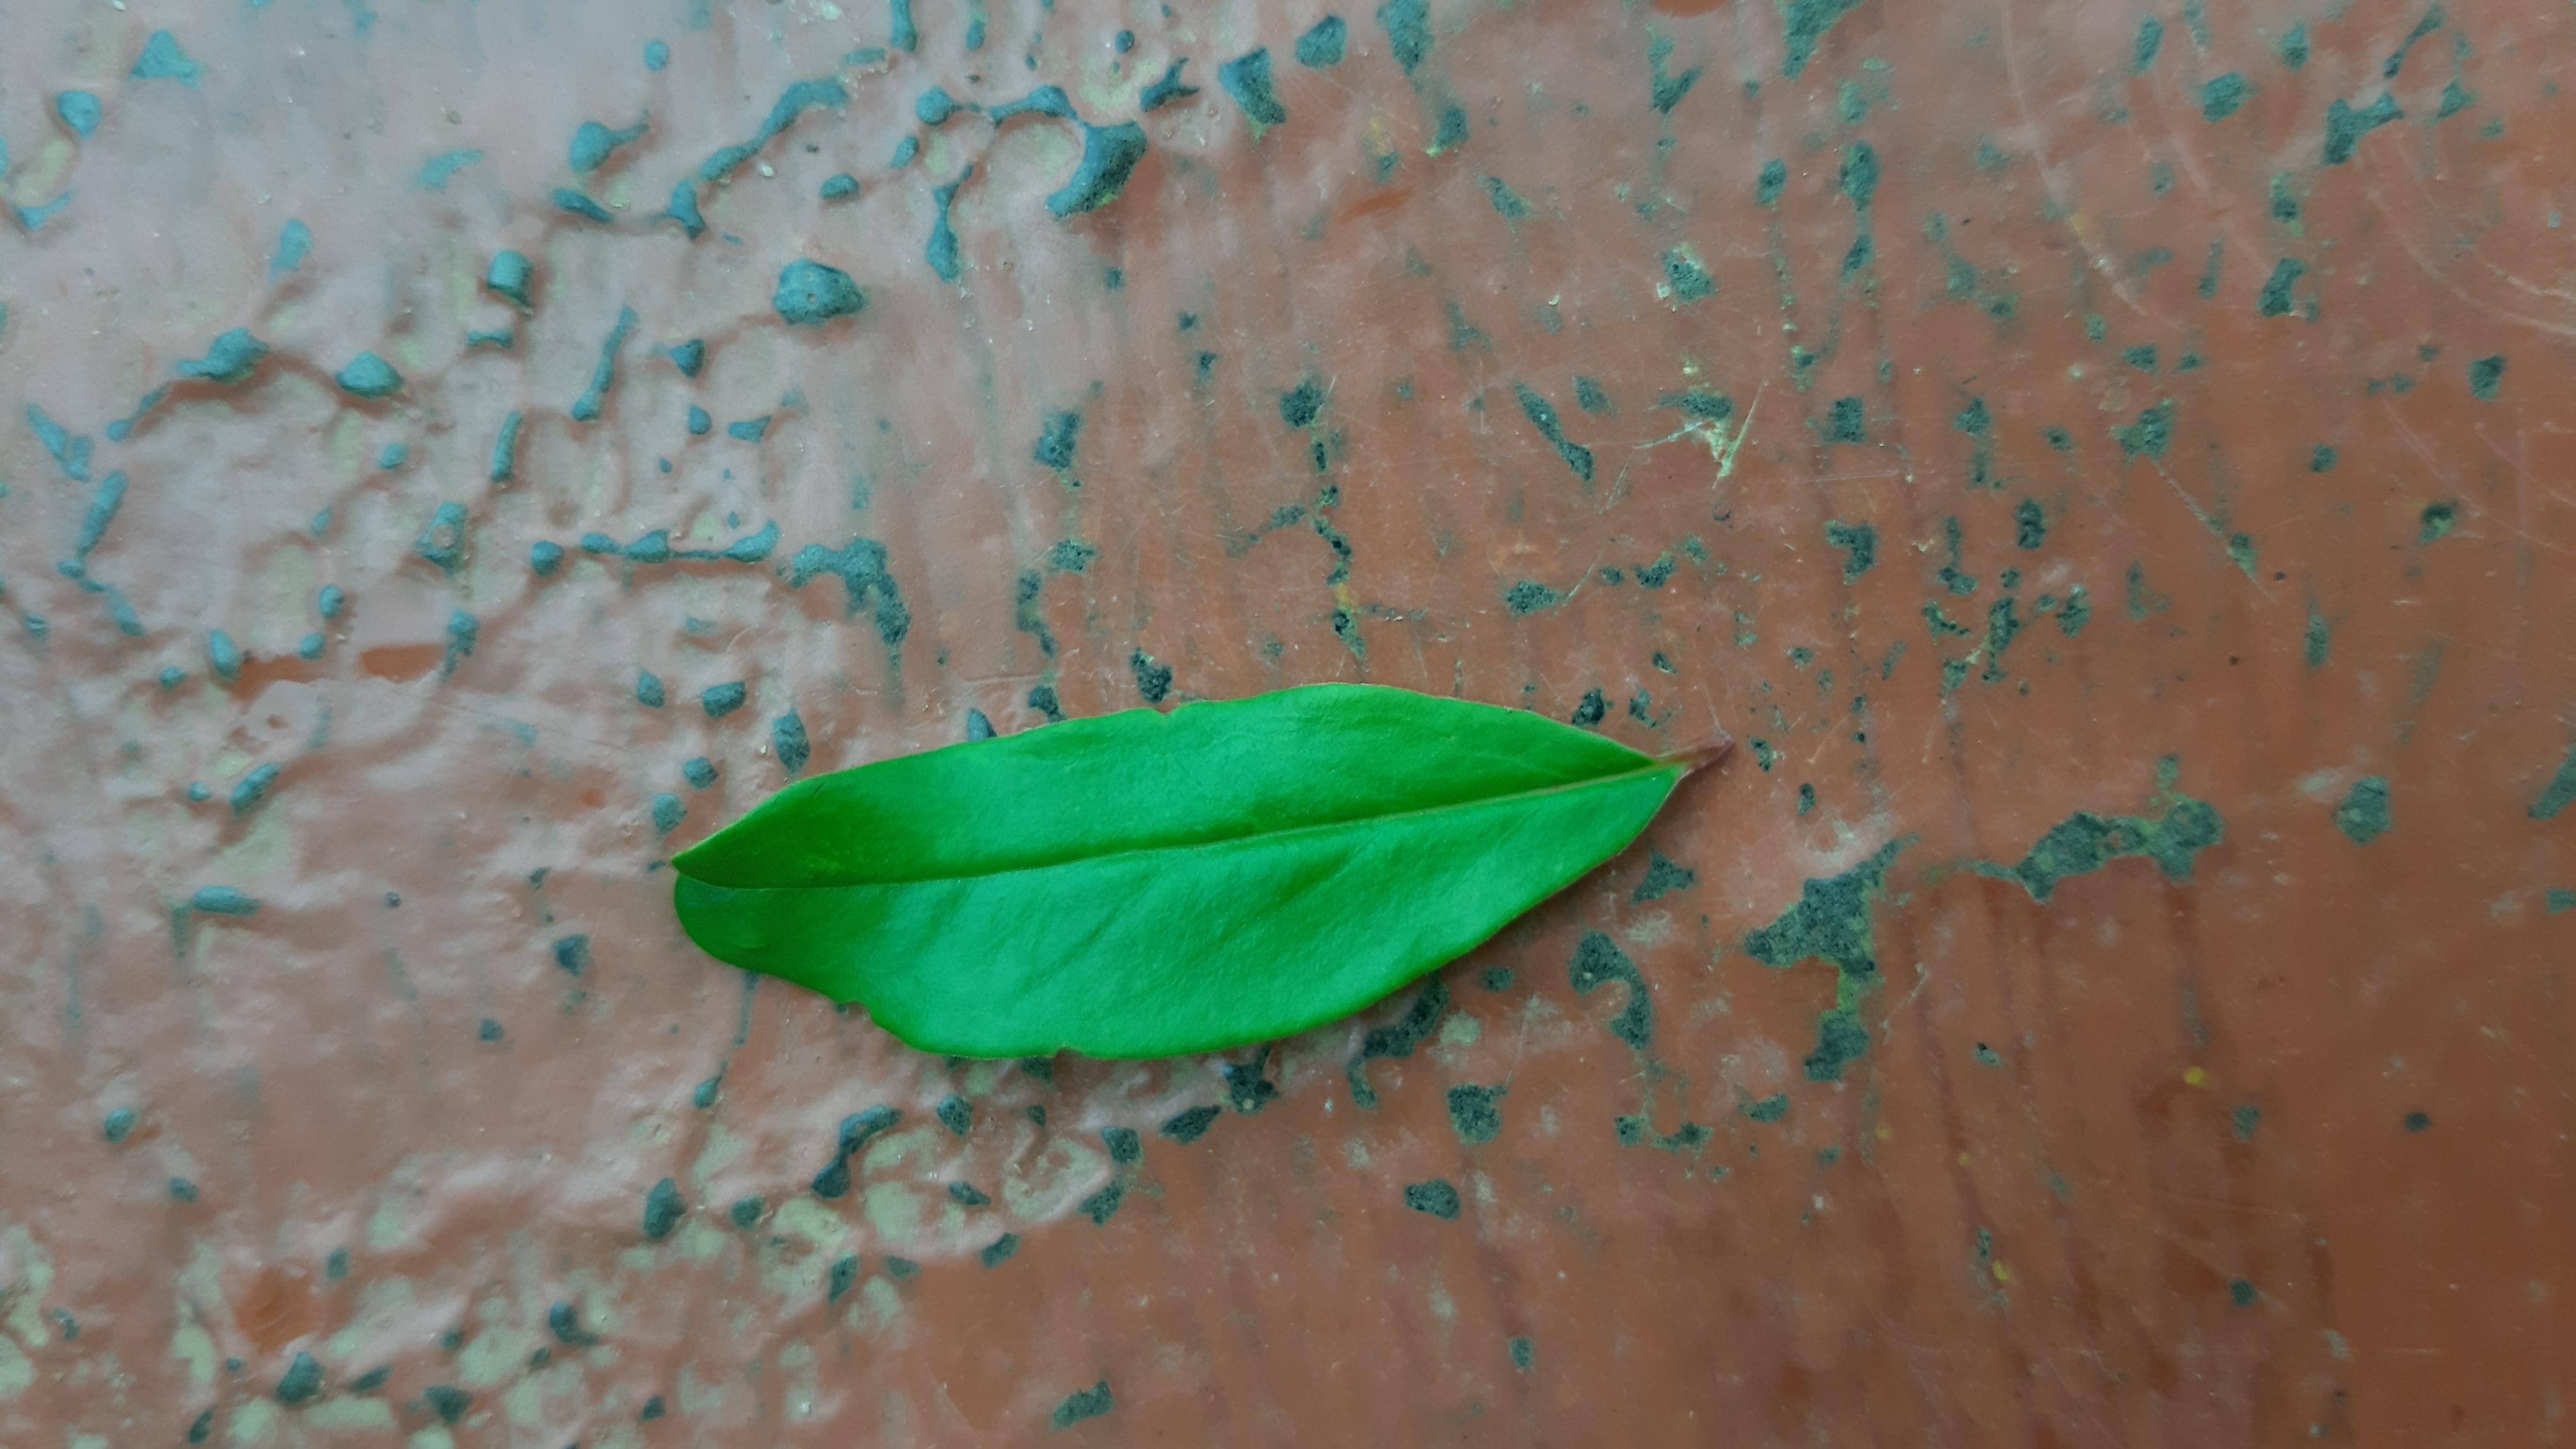
Plant: Pomoegranate